Stockfleth family

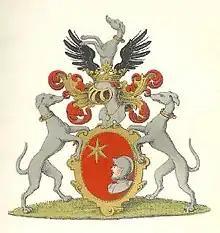
Coat of arms of the Dano-Norwegian Stockfleth family

The family descended from the merchant Eggert Stockfleth (died 1638), originally from Haderslev, Denmark, who moved with his family to Bragernes, Norway in 1629. According to an old unconfirmed tradition he was supposed to descend from an old noble family. Two other branches of the family had been recognized as noble in the Danish order of precedence since the early 17th century. Eggert Stockfleth was the father of the prominent brothers Henning, Jacob and Hans Stockfleth.